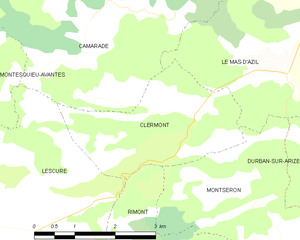
Carte des communes françaises: Clermont